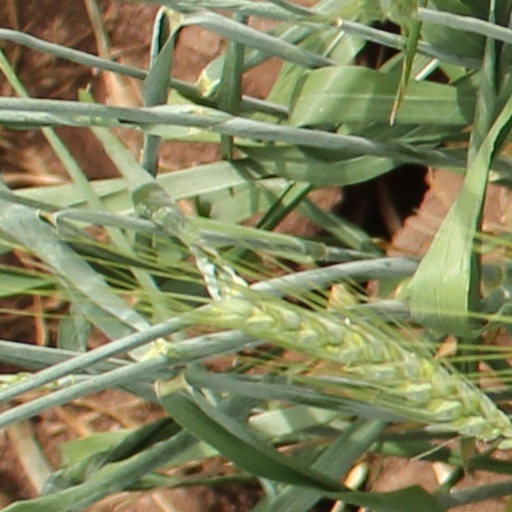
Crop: wheat